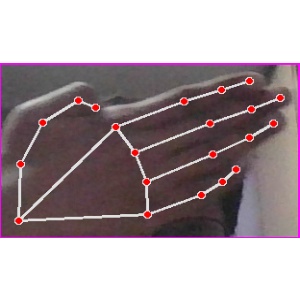
अक्षर: घ